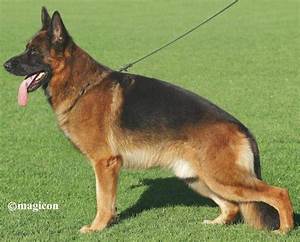
Label: dog